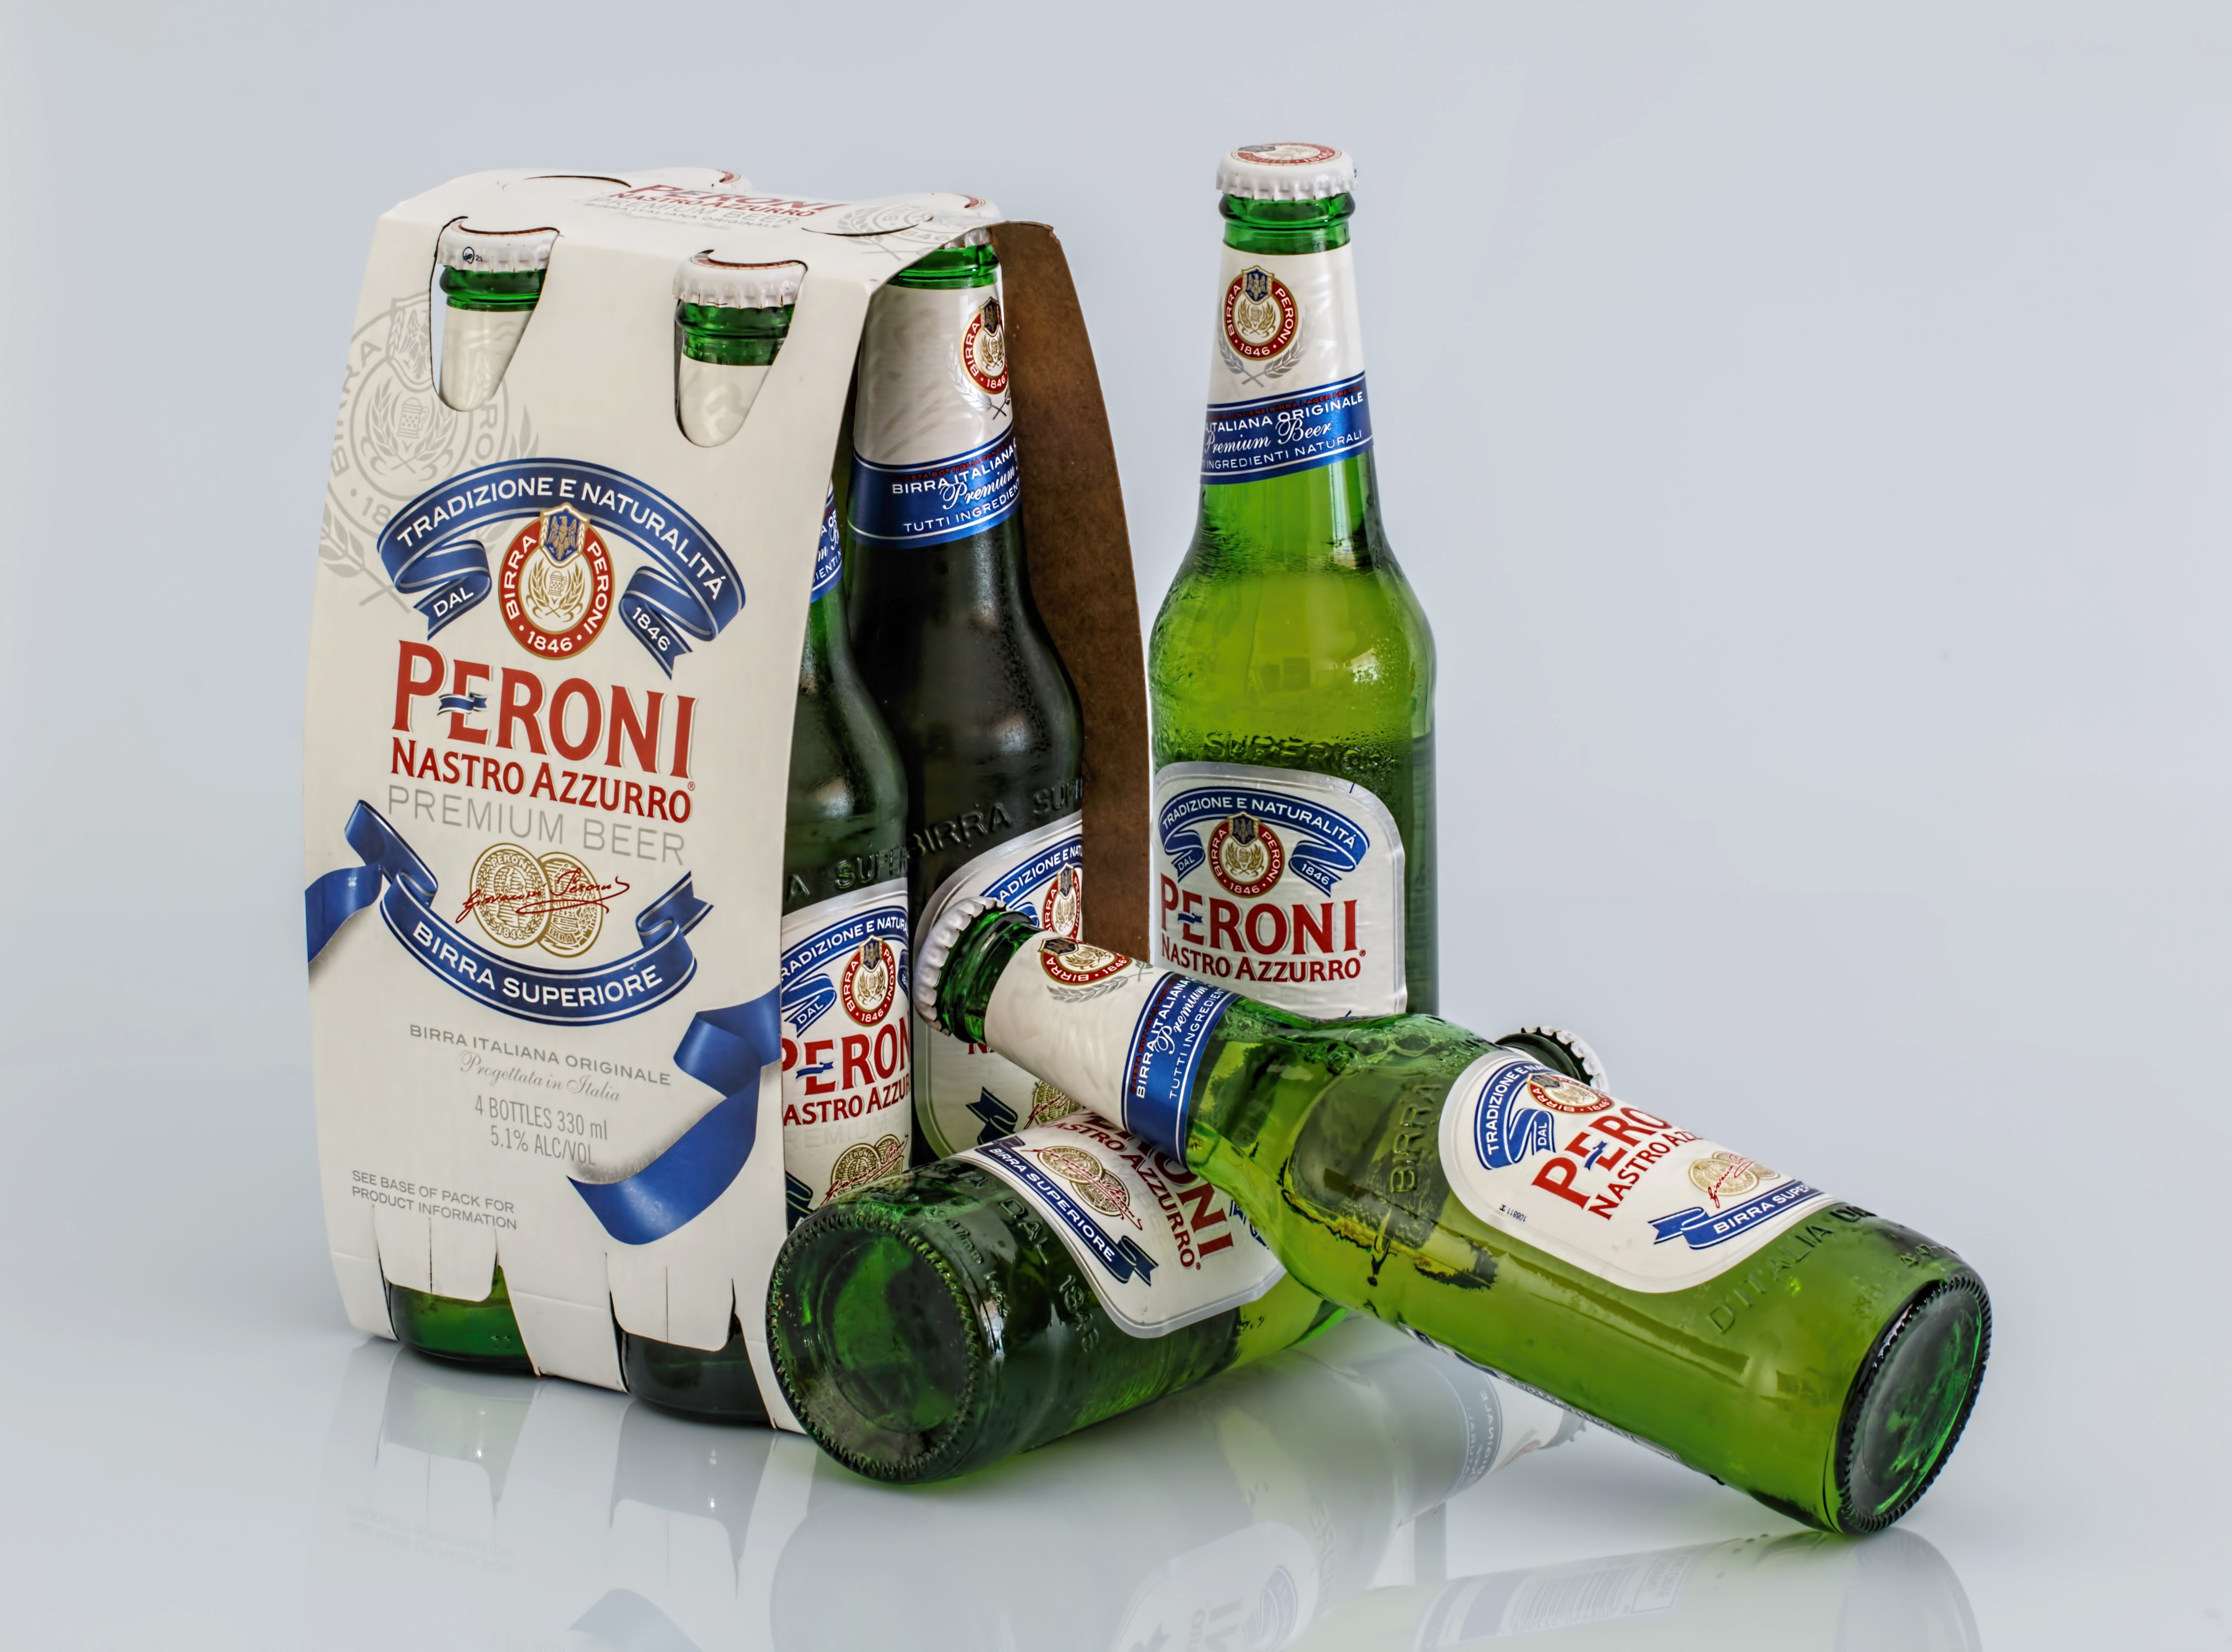
food, produce, beverage, drink, bottle, beer, alcohol, juice, brand, product, bottles, drinks